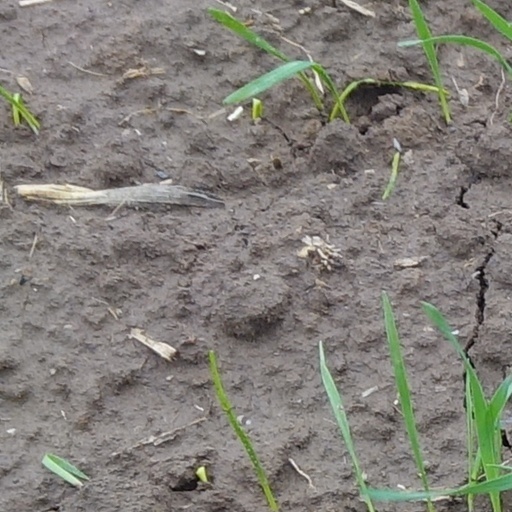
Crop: wheat